Gandoura

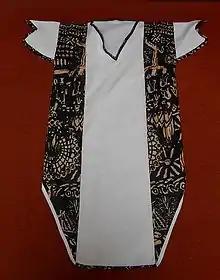
Gandoura

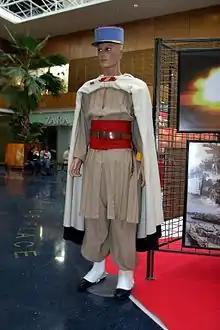
A French Spahi uniform c.1960 consisting of a khaki gandoura and seroual, both under a white burnous.

The Gandoura, also Gandura, is a kind of light tunic, in wool or cotton, with or without sleeves. It normally comes in colored stripes, or more simply white, and is worn primarily in North Africa and Western Asia. The term gandoura is Arabic in origin. In Algeria, there are two varieties of gandoura. The first is worn by women and is also known as Jebba Fergani. It is a traditional Algerian garment made of thick velvet that originated in the Constantine region. The other form of gandoura is one worn by Algerian men; it is a casual clothing similar to the Jellaba but it lacks a hood.